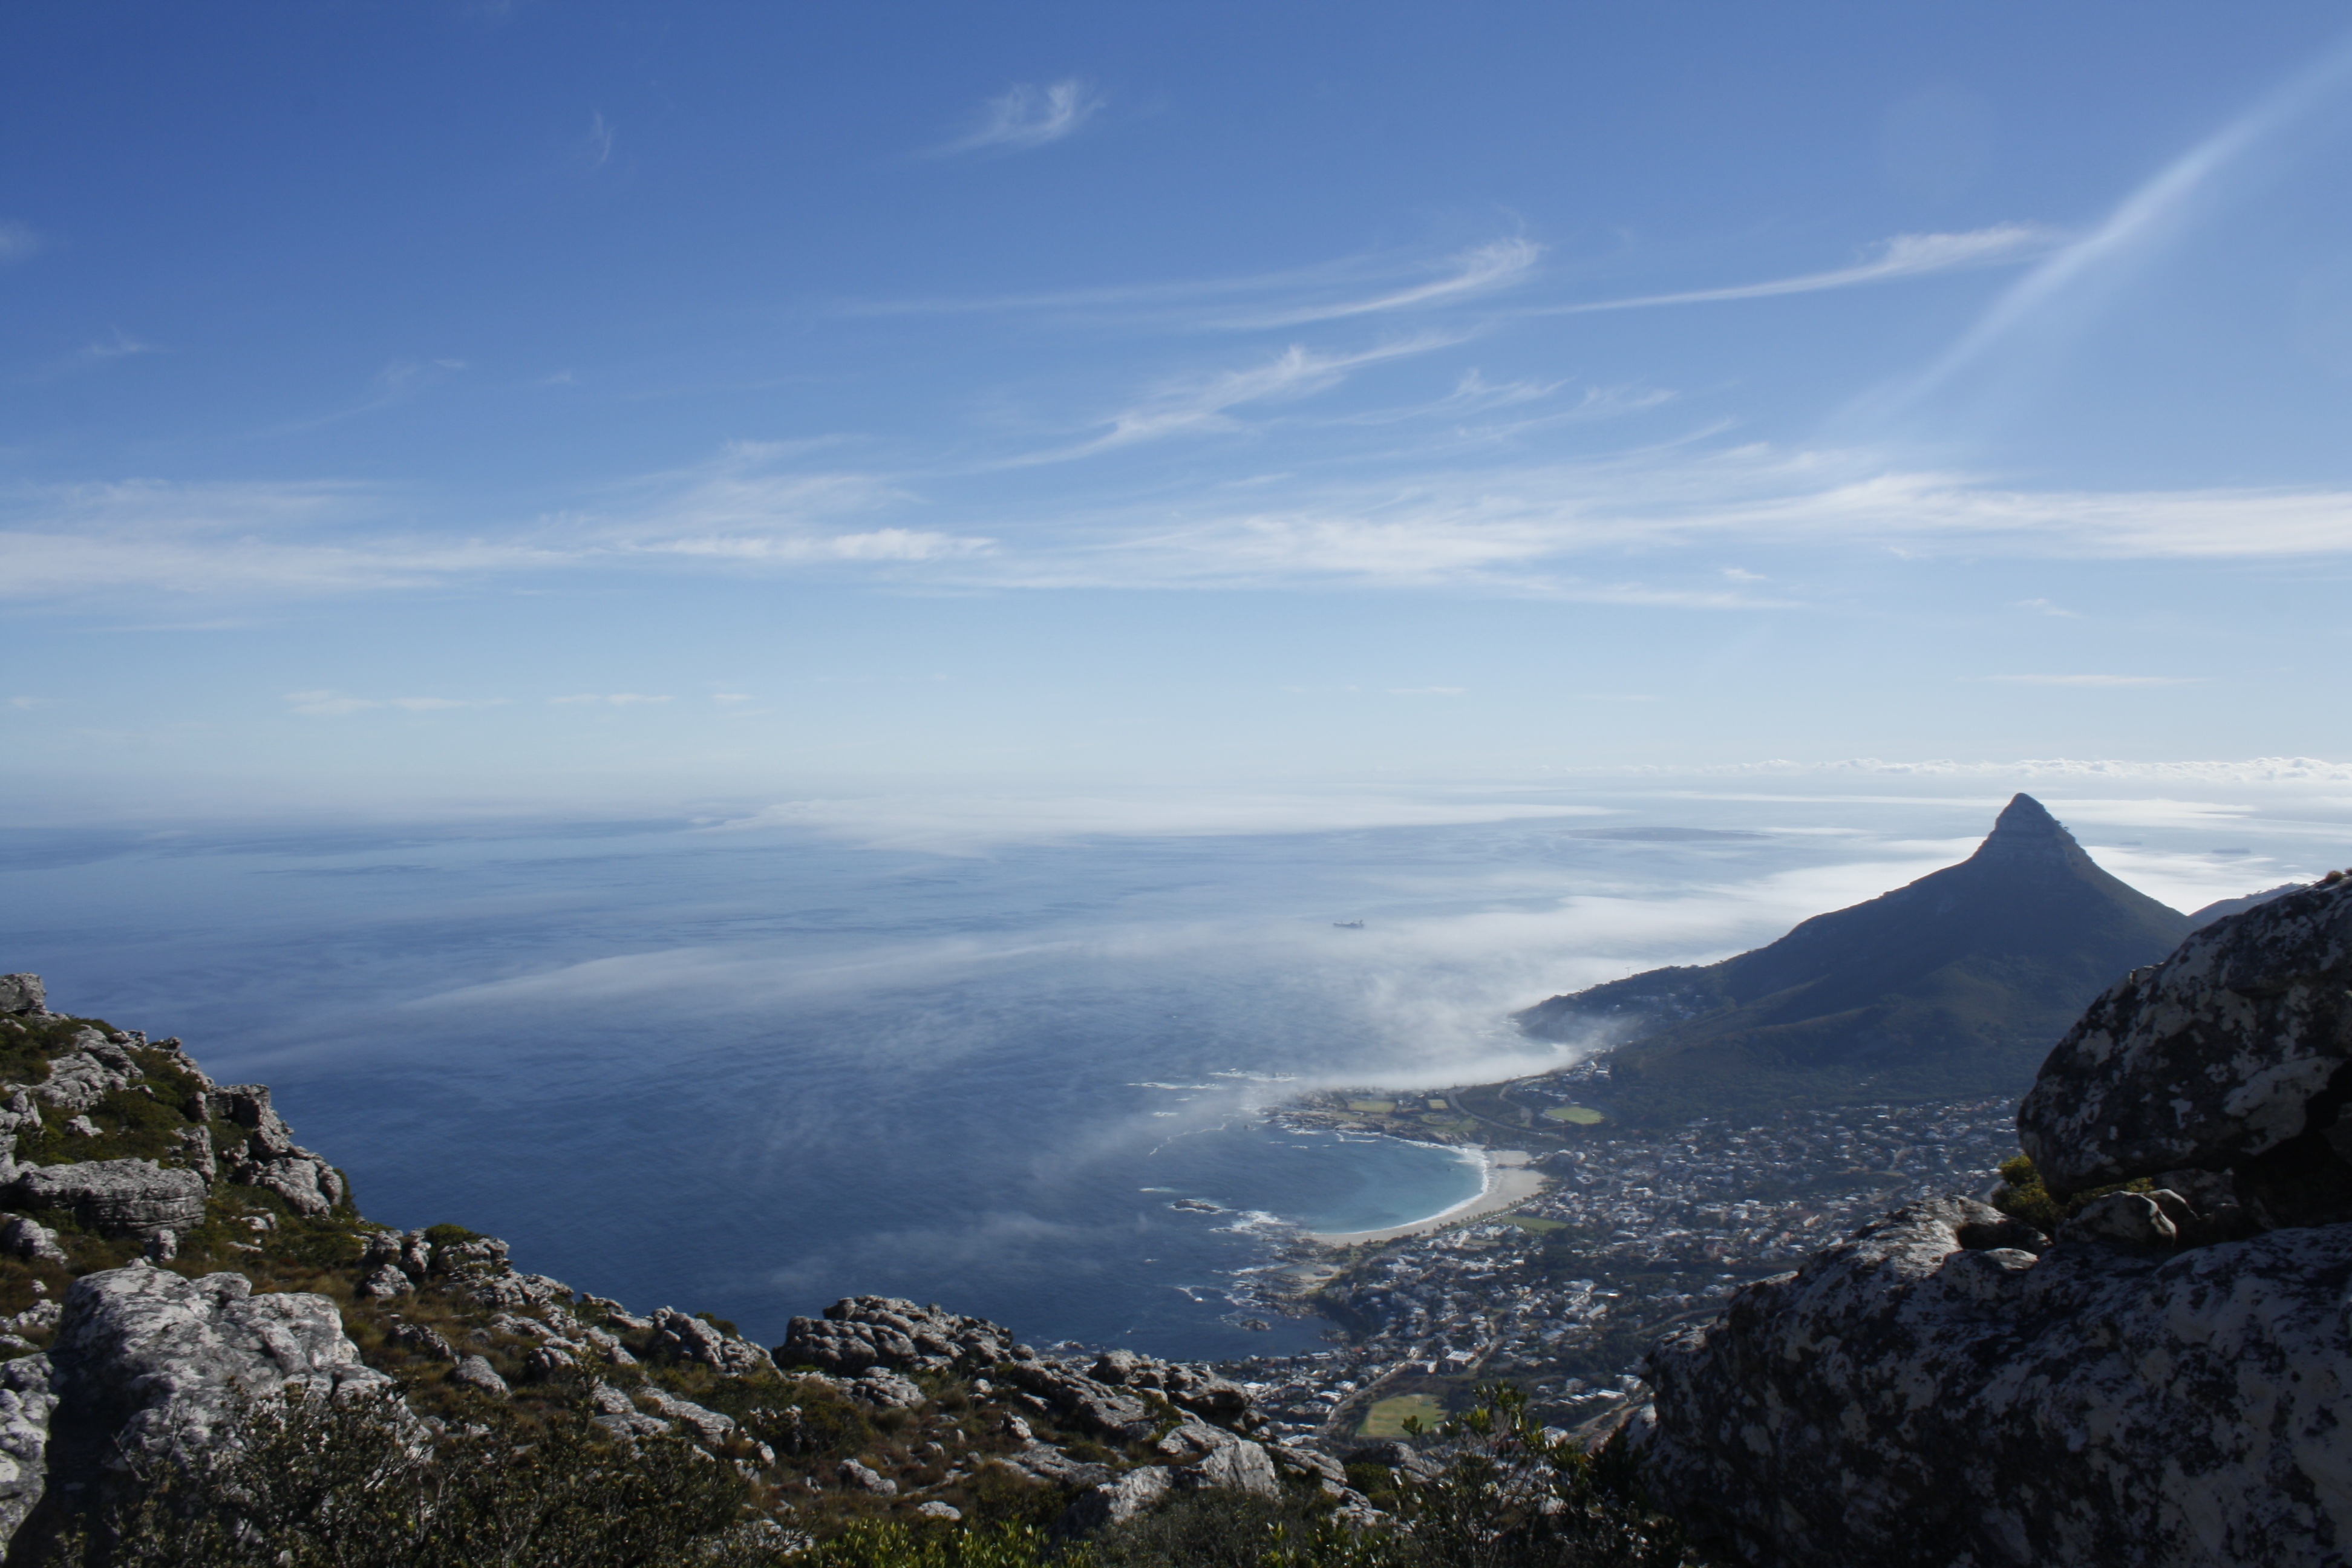
landscape, nature, horizon, wilderness, mountain, snow, cloud, sky, hill, adventure, mountain range, ridge, table mountain, summit, alps, plateau, fell, south africa, landform, cape town, lions head, geographical feature, atmospheric phenomenon, mountainous landforms